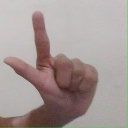
अक्षर: ल